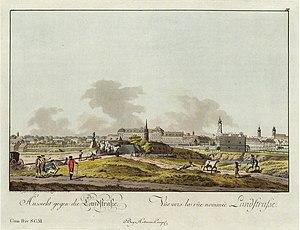
Luigi Boccherini, né le 19 février 1743 à Lucques et mort le 28 mai 1805 à Madrid, est un compositeur et violoncelliste italien de la période classique. Avec Joseph Haydn et Wolfgang Amadeus Mozart, il est considéré comme l'un des plus importants compositeurs de musique de chambre pour cordes de la seconde moitié du XVIIIᵉ siècle.
Artaria est l'une des plus importantes maisons d'édition de musique de la fin du XVIIIᵉ et du XIXᵉ siècle. Fondée à Vienne, elle est connue pour avoir publié nombre de partitions des principaux compositeurs de la période de la musique classique.